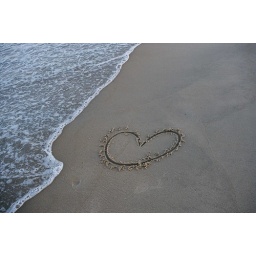
heart in the sand at ocean city maryland